Wild Swans

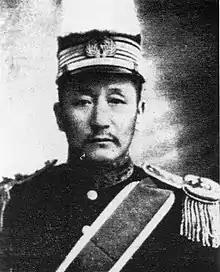
Xue Zhiheng, Jung Chang's grandfather.

The book starts by relating the biography of Chang's grandmother (Yu-fang). From the age of two, she had bound feet. As the family was relatively poor, her father schemed to have her taken as a concubine to high-ranking warlord general Xue Zhi-heng, in order to gain status, which was hugely important in terms of quality of life. After a wedding ceremony to the general, who already had a wife and many concubines, the young girl was left alone in a wealthy household with servants, and did not see her "husband" again for six years. Despite her luxurious surroundings, life was tense as she feared the servants and the wife of the general would report rumors or outright lies to him. She was allowed to visit her parents' home, but never allowed to spend the night.